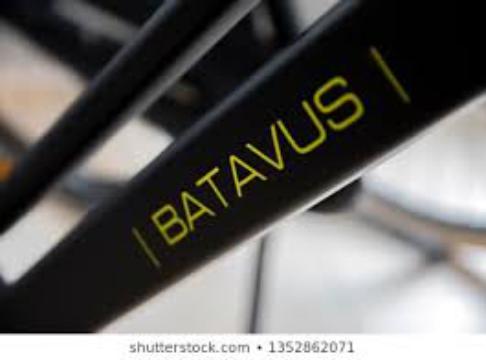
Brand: batavus
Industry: Transportation